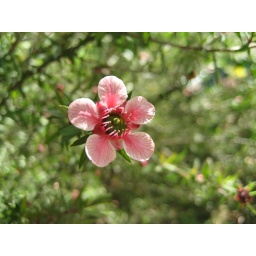
pink in the green